Edward Givens

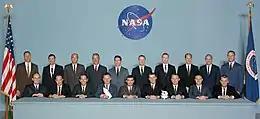
Givens (sitting row, 1st from left), with fellow "Original 19" astronauts

Givens was a Project Mercury finalist in 1959, and was one of nineteen astronauts selected by NASA in April 1966 for its fifth astronaut group. After completing basic astronaut training, he was assigned to the Apollo program, and briefly served on the support crew for the first crewed mission, Apollo 1, and then, after the fire, of Apollo 7.